2016 Ecuador earthquake

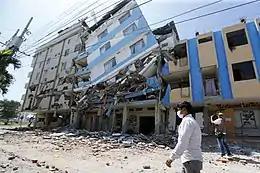

The 2016 Ecuador earthquake occurred on April 16 at with a moment magnitude of 7.8 and a maximum Mercalli intensity of VIII ("Severe"). The very large thrust earthquake was centered approximately from the towns of Muisne and Pedernales in a sparsely populated part of the country, and from the capital Quito, where it was felt strongly. The regions of Manta, Pedernales and Portoviejo accounted for over 75 percent of total casualties. Manta's central commercial shopping district, Tarqui, was completely destroyed. There was widespread damage across Manabí Province, and structures hundreds of kilometres from the epicenter collapsed. At least 676 people were killed and 27,732 people injured. President Rafael Correa declared a state of emergency; 13,500 military personnel and police officers were dispatched for recovery operations.